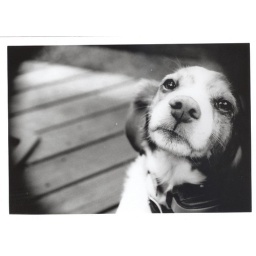
Taken by Laura. 36mm black and white film. 8 second exposure.  RIP babygirl &amp;lt;3